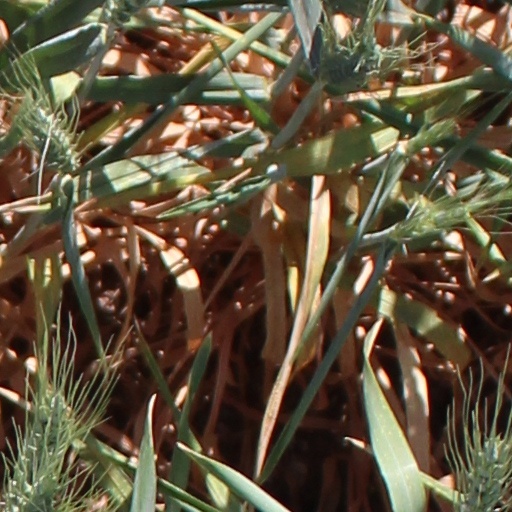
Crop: wheat